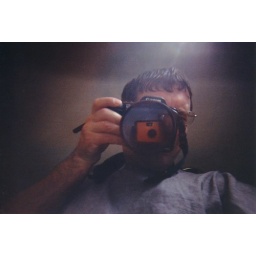
photo of me pretending to take photo of waterproof camera taking photo of me from under water in washing up bowl